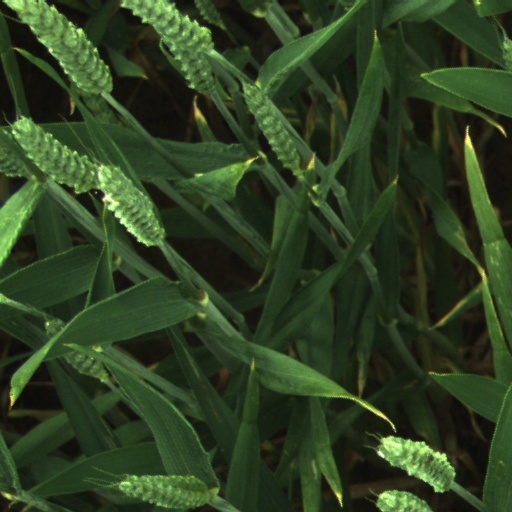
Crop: wheat